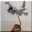
Label: airplane